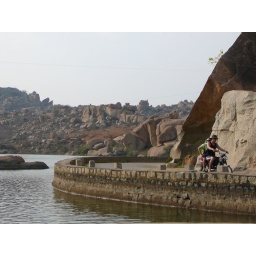
the swimming lake near the monkey temple in Hampi, it was so hot here, all we wanted to do was swim.